Scala Street

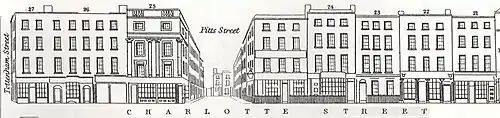

The street was developed as Pitt Street by the architect and speculative builder Jacob Leroux. He built residential housing on 17 plots with a frontage of 17 feet 9 inches and a depth of 40 feet. These were comparatively high density, not allowing space for the workshops required for artisanal use.